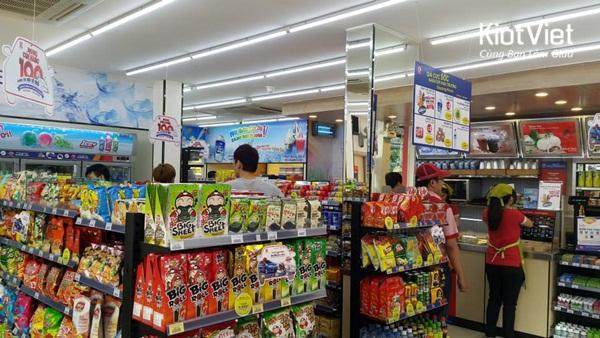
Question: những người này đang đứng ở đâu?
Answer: ở trong một cửa hàng tiện lợi